Ryan Howard

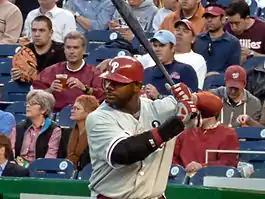
Howard at bat during a Phillies game

Through 2011, Howard was fourth among all active major leaguers in career slugging percentage (.560; behind Albert Pujols, Alex Rodriguez and Ryan Braun), and ninth in career intentional walks. During the 2011 season, Howard had a batting average of .253, 33 home runs and 116 RBI. It was his sixth consecutive 30 home run and 100 RBI season, a Phillies franchise record.